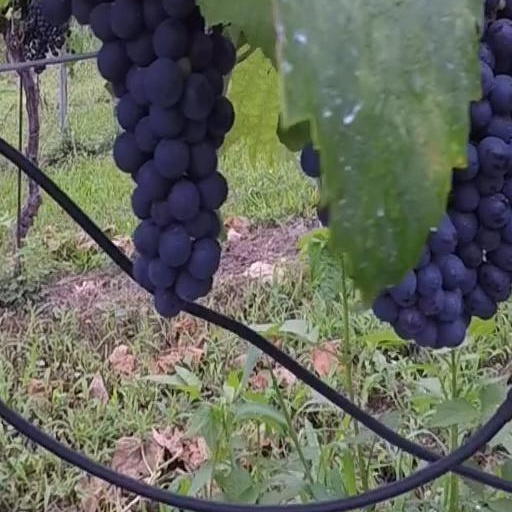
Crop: grape